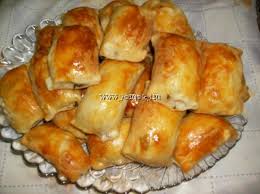
Yemek: borek